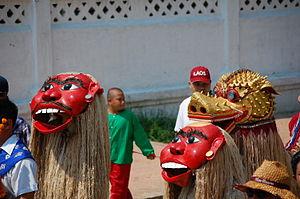
Le Nouvel An lao, appelé Pimai, Pii mai ou encore Pee may est célébré chaque année généralement entre le 13 et le 16 avril au Laos. Il s'agit d'une fête liée au bouddhisme theravāda, célébrée également en Birmanie, au Cambodge, en Thaïlande et chez les Dai du Yunnan.